Aleksey Pisemsky

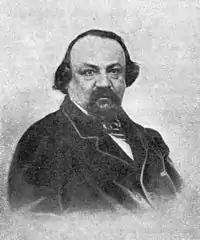
Pisemsky in 1860s

Encouraged by his early success, Pisemsky became very active and in 1850–1854 several of his novels, novellas, comedies, and sketches appeared in different journals, among them "The Comic Actor", "The Petersburg Man" and "Mr. Batmanov". In 1854 Pisemsky decided to leave his post as a local government assessor in Kostroma and moved to Saint Petersburg where he made quite an impression upon the literary community with his provincial originality, but also some ideas which the Russian capital's cultural elite found shocking. He had no time for the idea of women's emancipation and confessed to experiencing a "kind of organic revolt" towards all foreigners which he couldn't overcome by any means." The notion of human development in general was totally foreign to him, according to Skabichevsky. Some saw all this as affectation, but, the biographer wrote, "dig deeper into the well of Pisemsky's most outrageous opinions and ideas and you'll discover bits and pieces of our ancient, now almost extinct culture, only fragments of which remain in our people.' His very appearance made one think of "an ancient Russian peasant man who'd come through the University, learnt something about the civilization but still retained in himself most of the characteristics he had before," the biographer noted. Being regarded by the St. Petersburg literary society a "coarse peasant with few social graces and a provincial accent" didn't prevent Pisemsky from achieving a solid career in literature, and by the end of the 1850s his reputation was at its peak.